Battle in Berlin

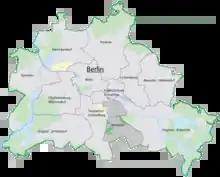
The location of Neukölln

With the decisive stages of the battle being fought outside the city, Berlin's fate was sealed, yet the resistance inside continued. On 23 April, Hitler appointed German Artillery General ("General der Artillerie") Helmuth Weidling commander of the Berlin Defence Area. Only a day earlier, Hitler had ordered that Weidling be executed by firing squad. This was due to a misunderstanding concerning a retreat order issued by Weidling as commander of the LVI Panzer Corps. On 20 April, Weidling had been appointed commander of the LVI Panzer Corps. Weidling replaced Lieutenant-Colonel ("Oberstleutnant") Ernst Kaether as commander of Berlin. Only one day earlier, Kaether had replaced Lieutenant-General ("Generalleutnant") Helmuth Reymann, who had held the position for only about a month.